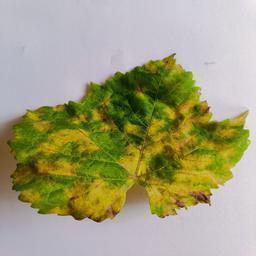
Label: Downy Mildew